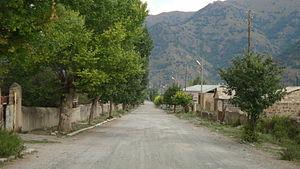
Karvachar ou Qarvachar, Kelbadjar ou Kalbajar est la capitale de la région de Chahoumian au Haut-Karabagh ou une ville du raion de Kelbadjar en Azerbaïdjan. Elle compte 600 habitants.